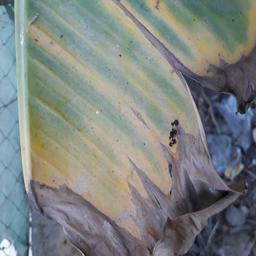
Label: POTASSIUM DEFICIENCY